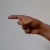
The image shows a hand gesture representing the letter 'G' in Indian Sign Language.